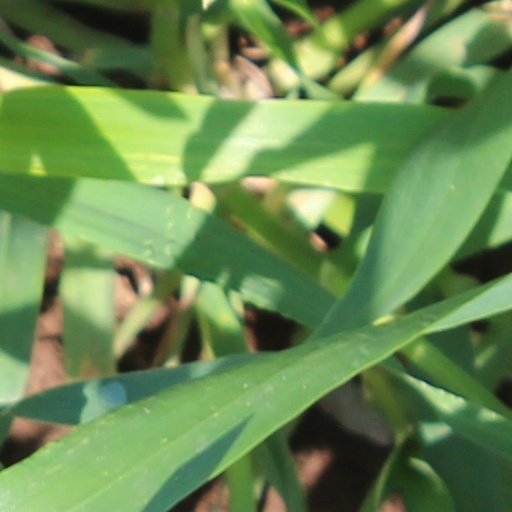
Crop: wheat